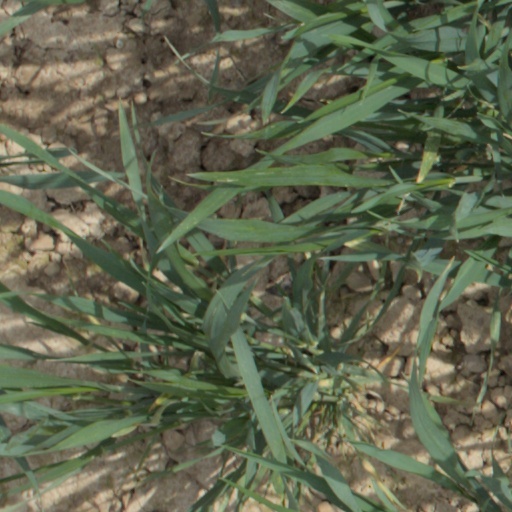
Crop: wheat